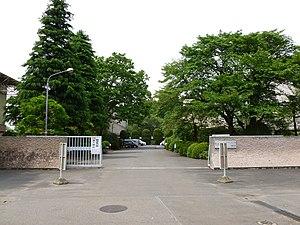
Entrée du campus de Kogakuin university (Inume) 日本語: 工学院大学八王子キャンパス入口
L'université Kogakuin est une université privée située à Shinjuku, Tokyo au Japon. Précédemment nommée Koshu Gakko, cette université est une des plus anciennes écoles d’ingénieurs privées japonaises. Elle fut fondée en 1887 par l'éducateur et politicien Koki Watanabe, président de l'université de Tokyo, ainsi que d'autres enseignants de la même université.